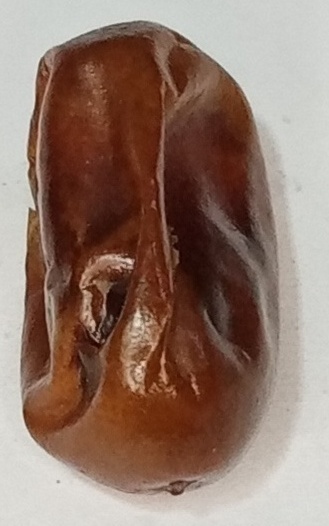
Variety: fasli-toto
Size: large
Grade: grade-1